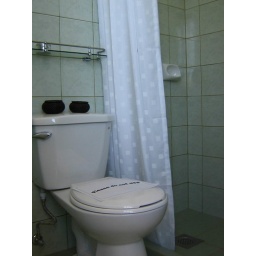
The bathroom in the Esperanza house model in the Cordova Bay subdivision in the town of Cordova in Mactan island.